Mikhail Farikh

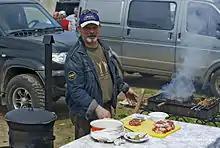
Mikhail Farikh cooking meat at an airshow

After major reforms to Russian aviation legislation in 2010, he mastered the new flight rules and helped other pilots to do so. In 2012, he was the first Russian private pilot to cross the border of Russia in a helicopter under the new rules for foreign flights.